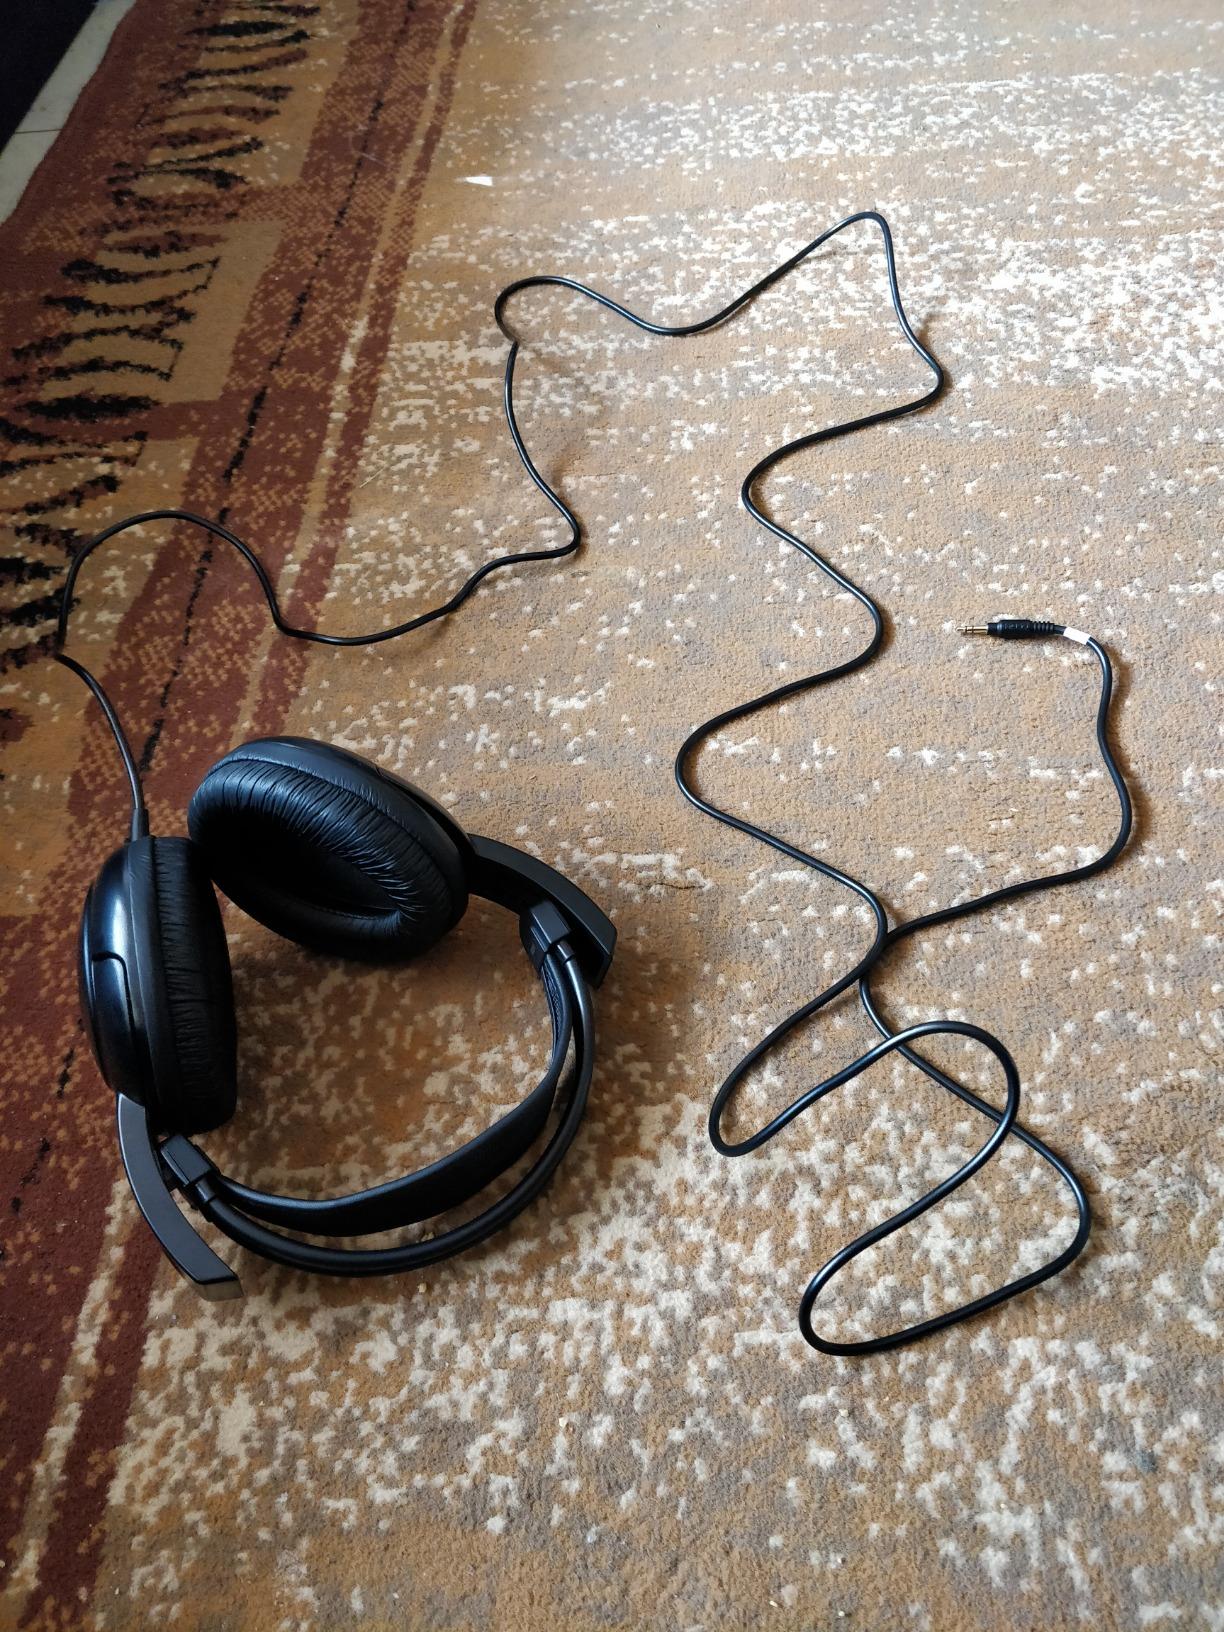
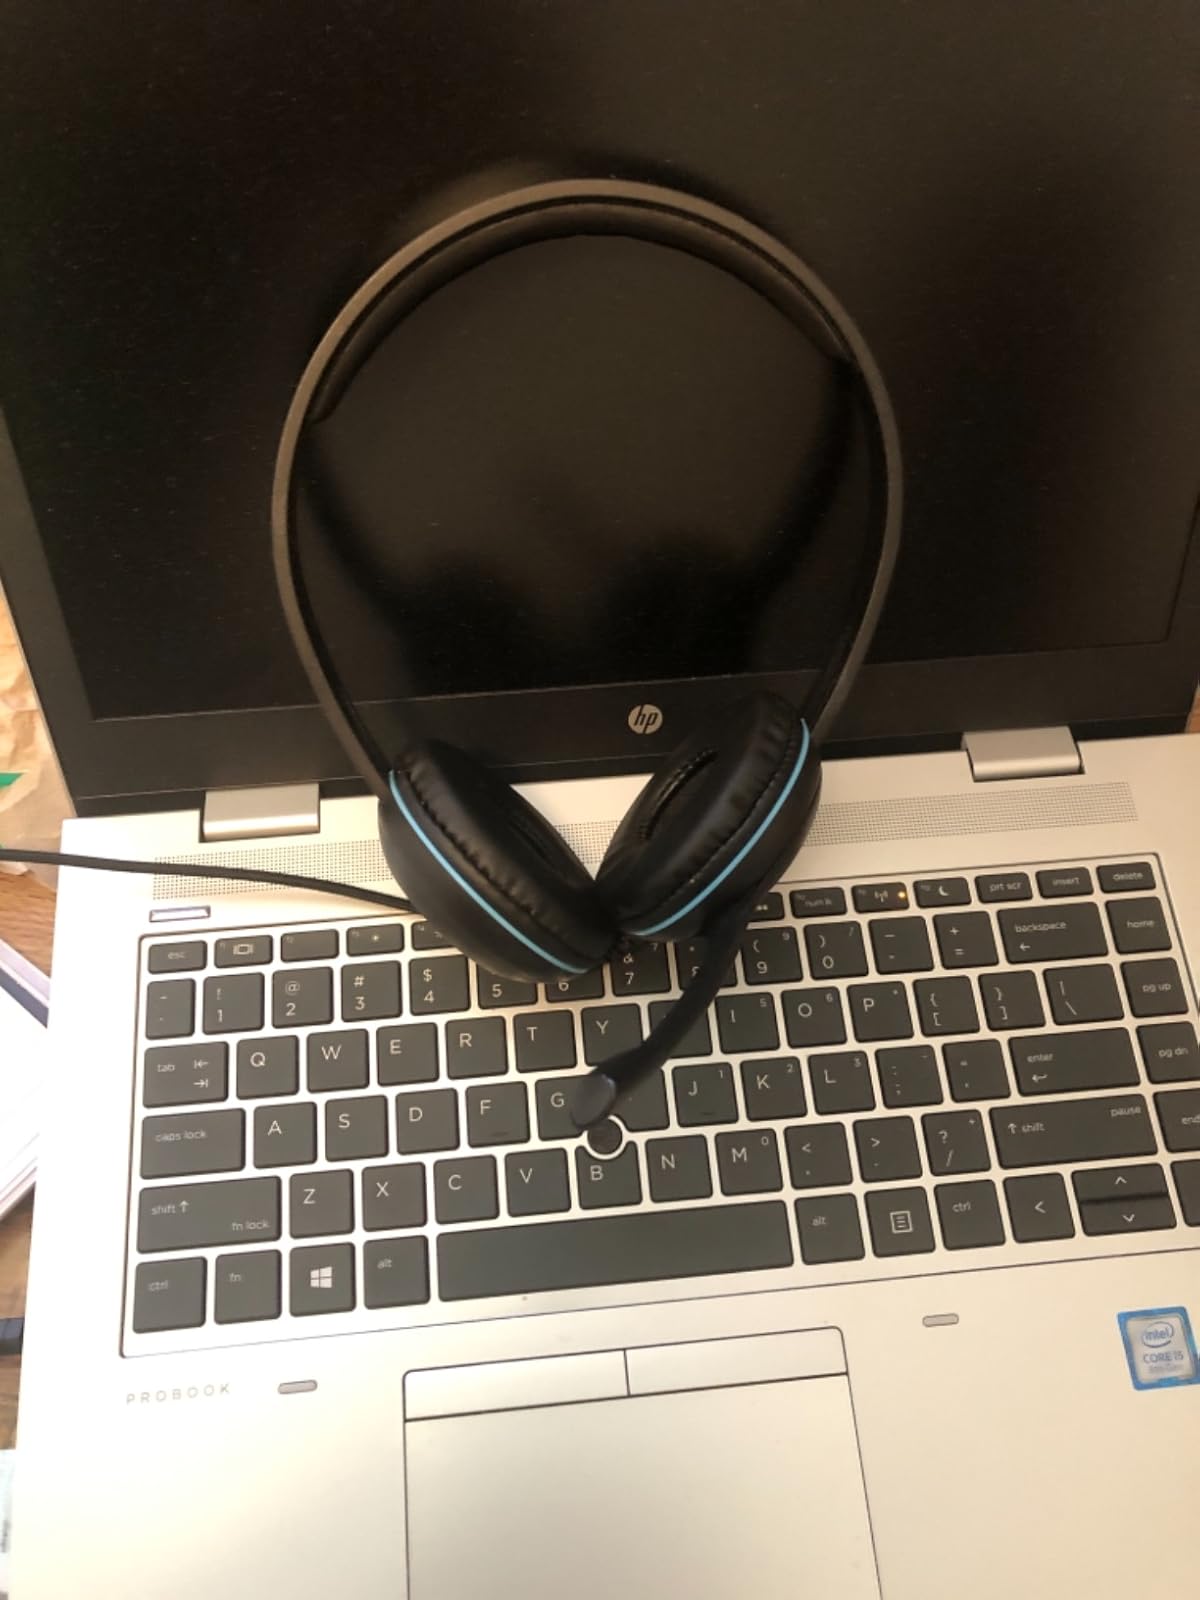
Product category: headphones
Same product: no